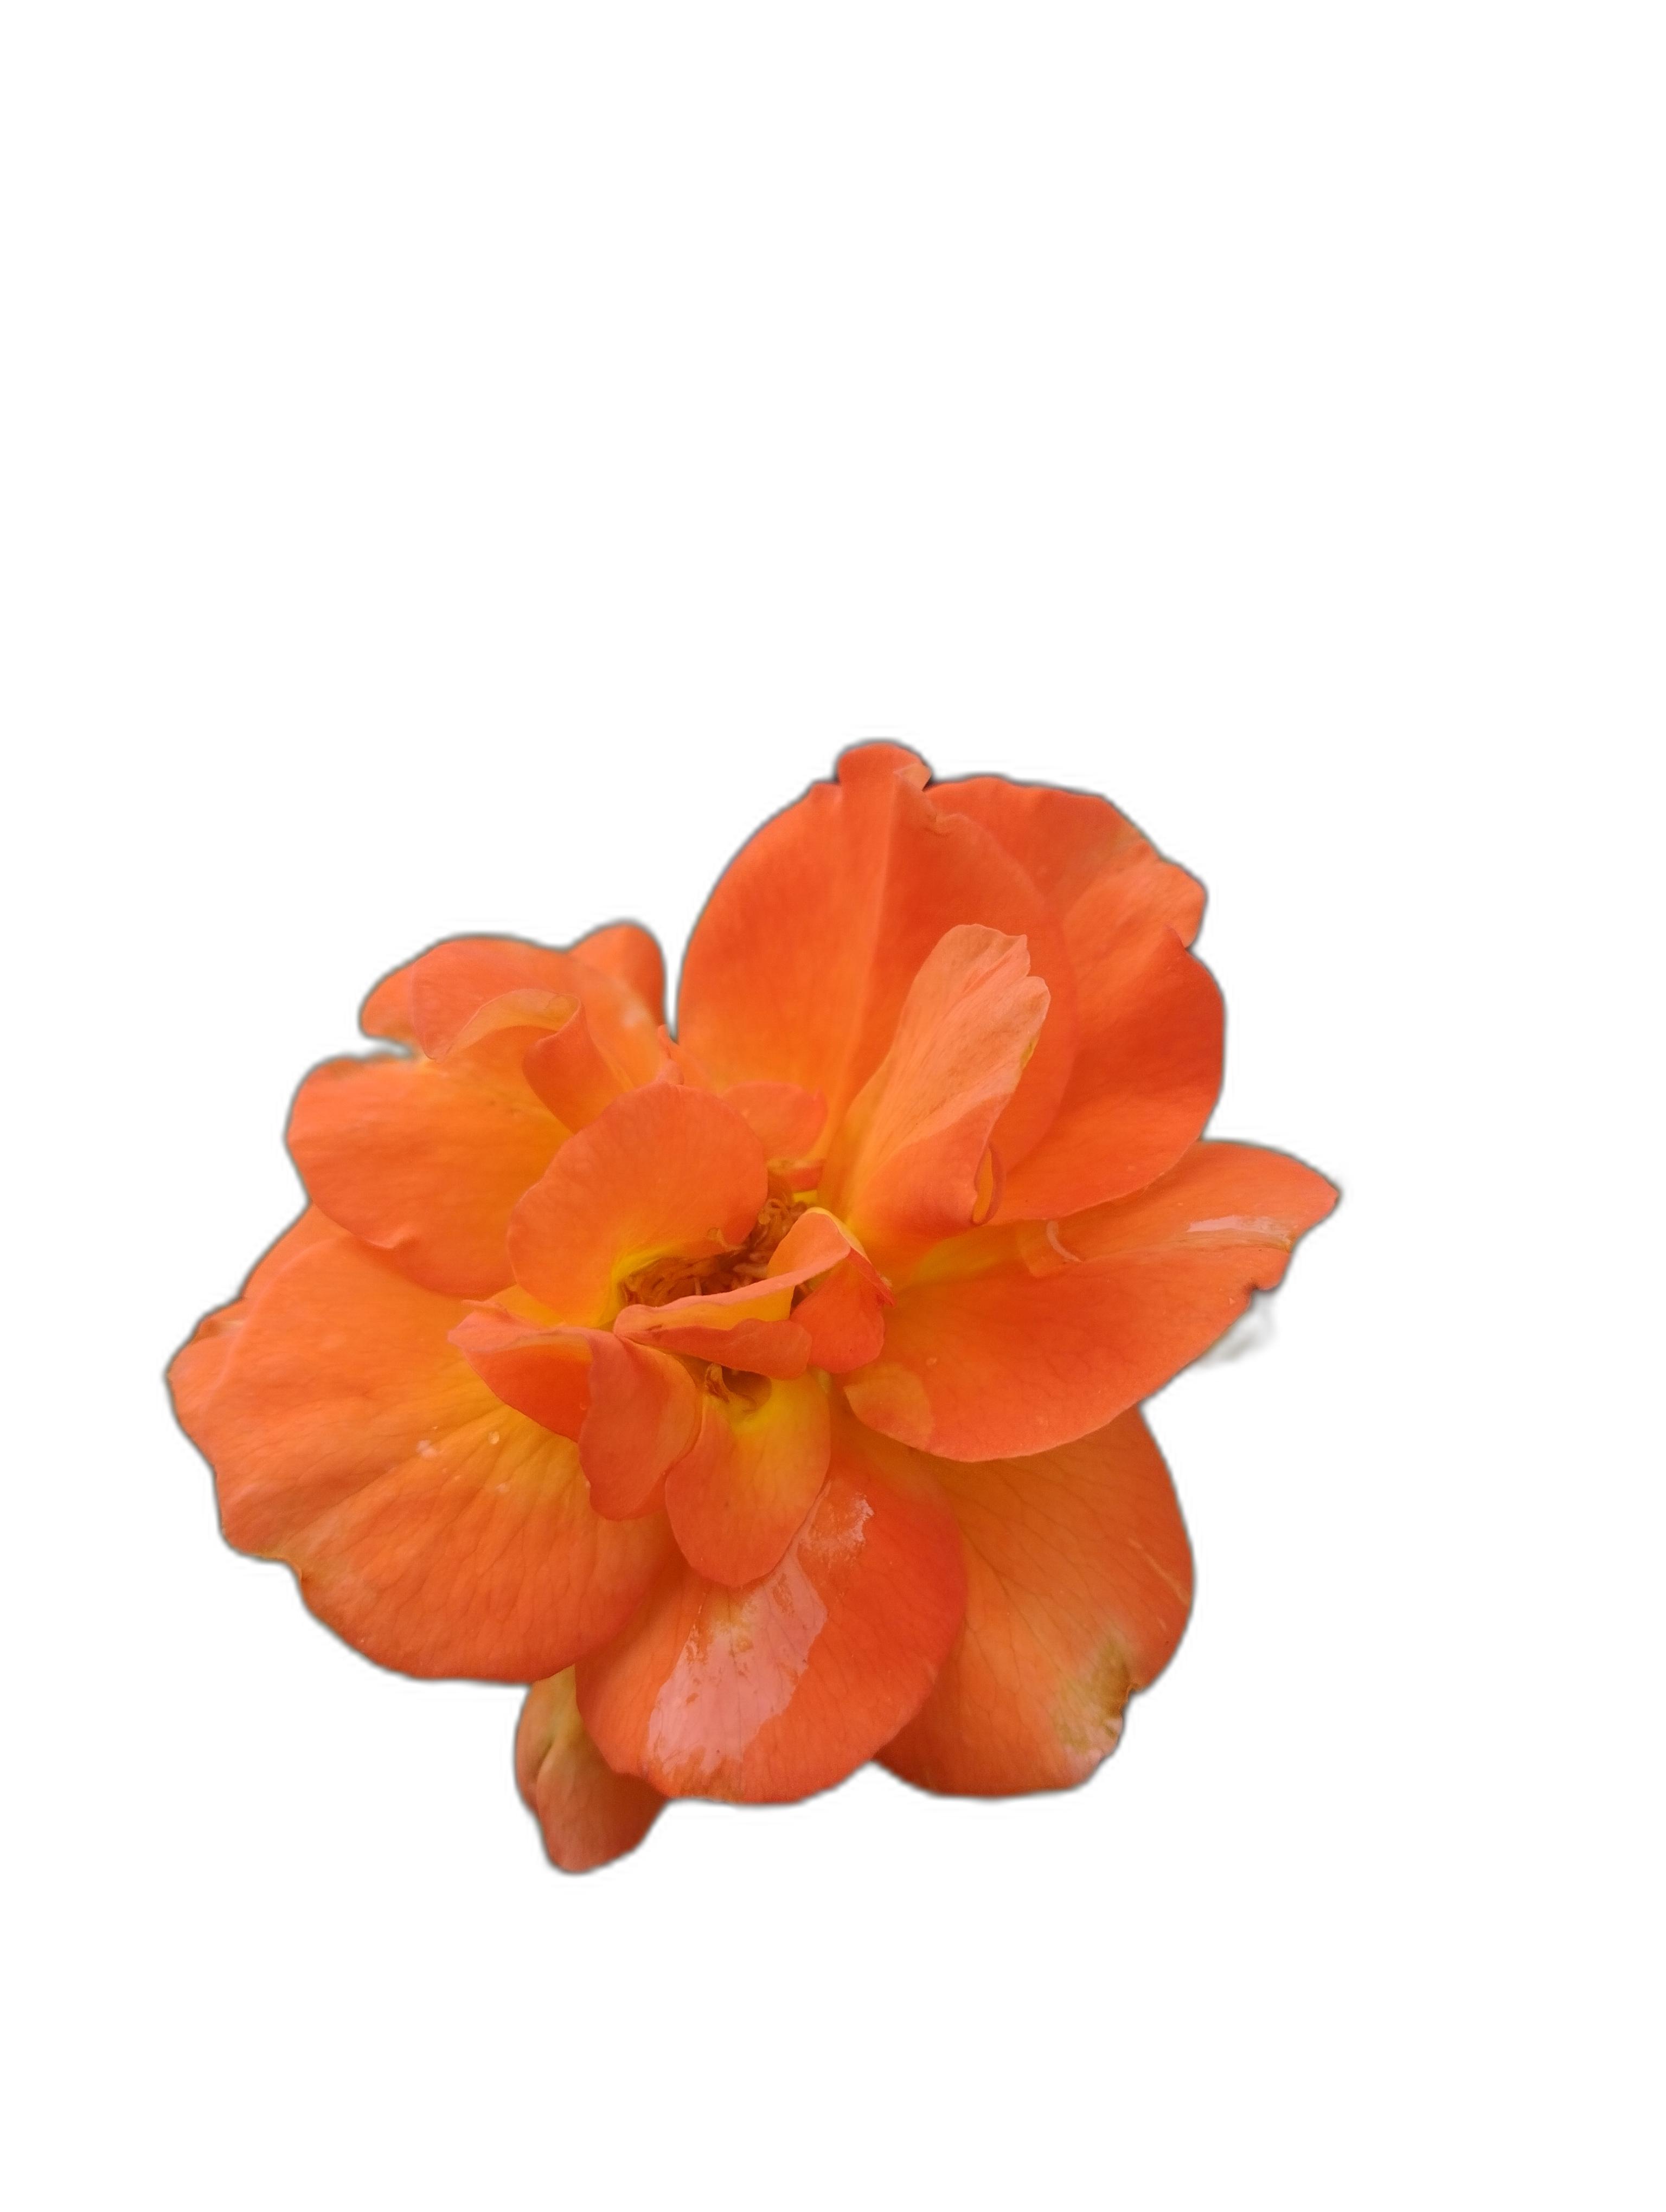
Label: Rose